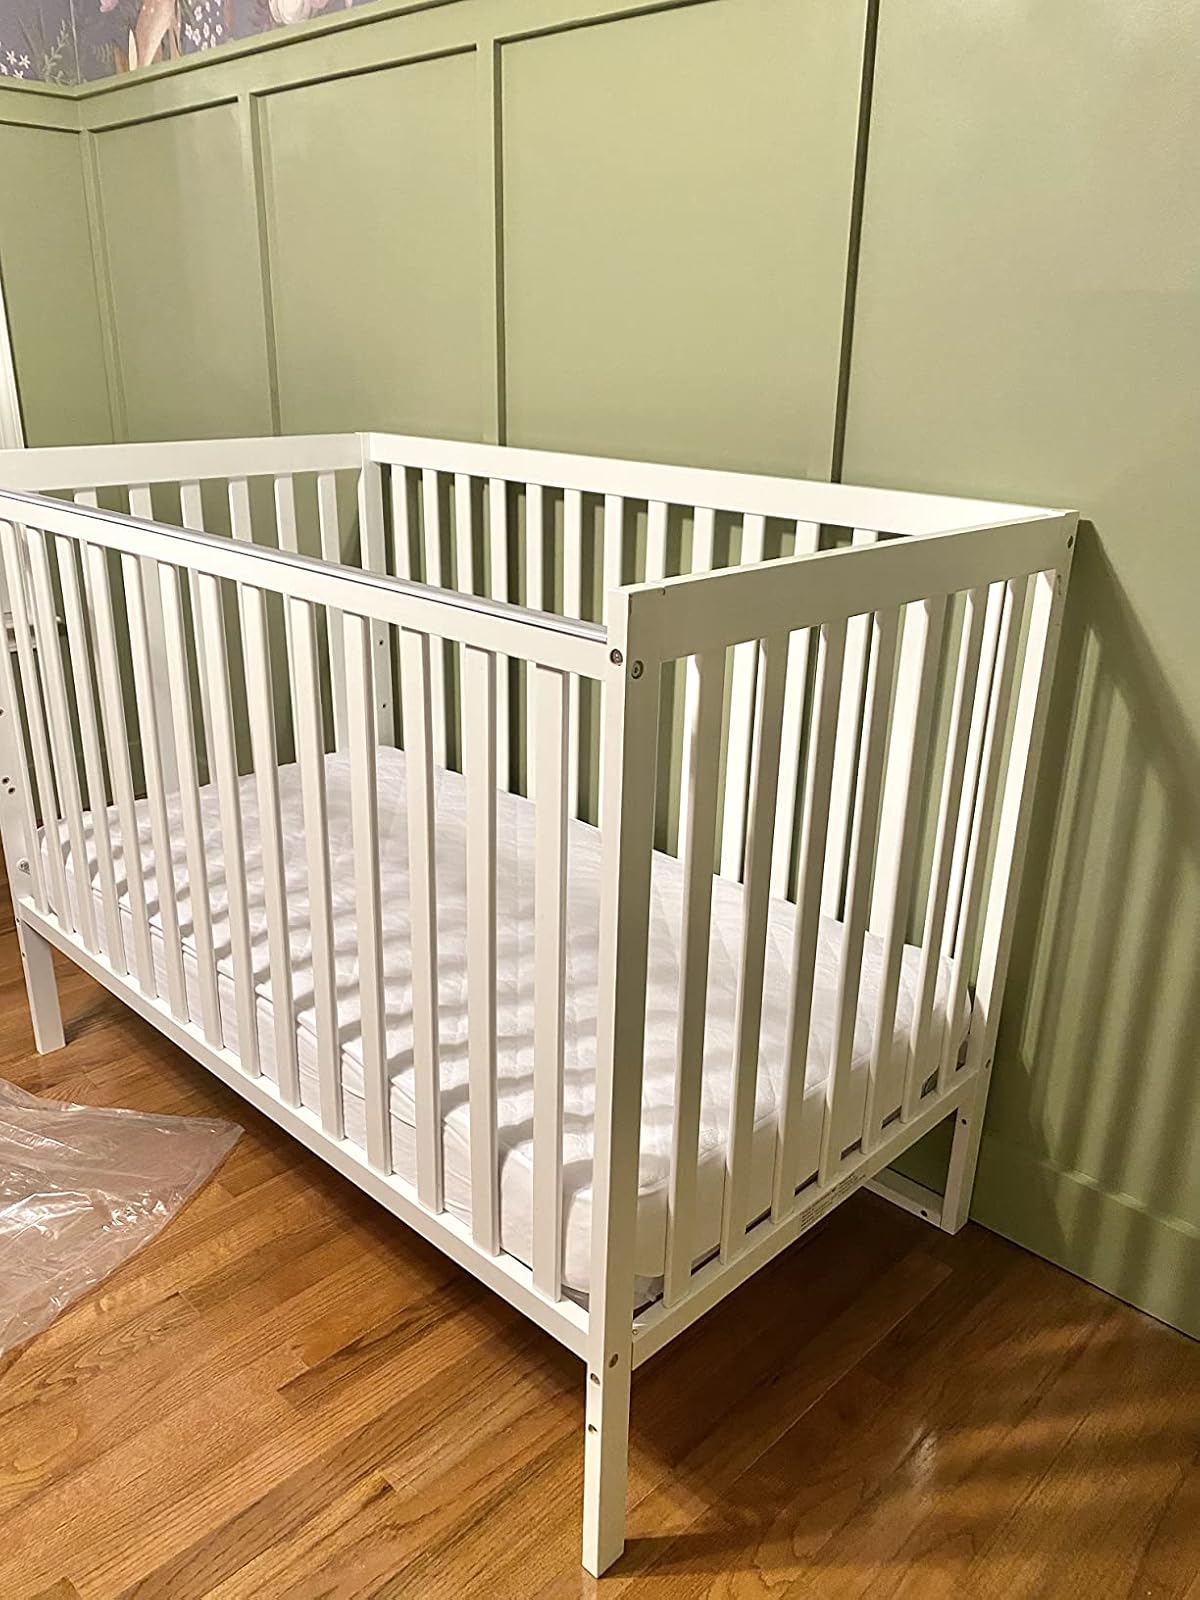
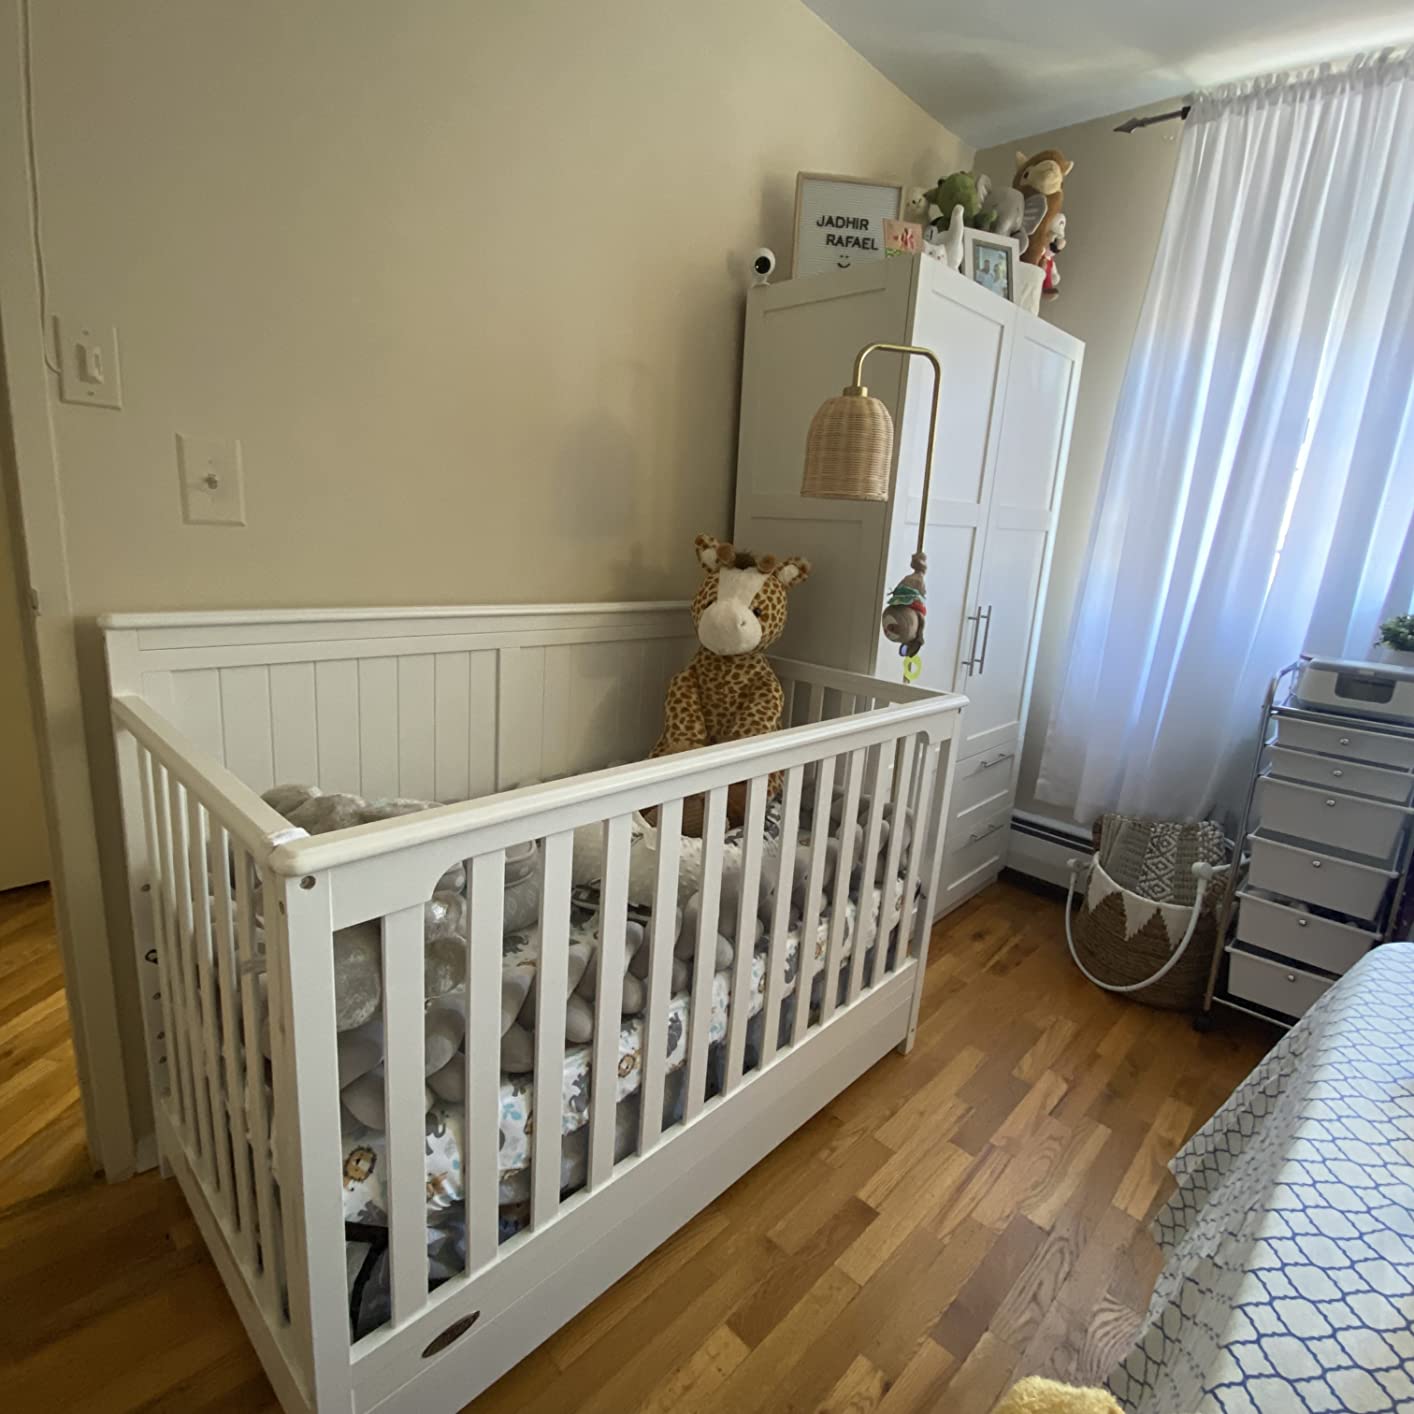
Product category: products_crib
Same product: no